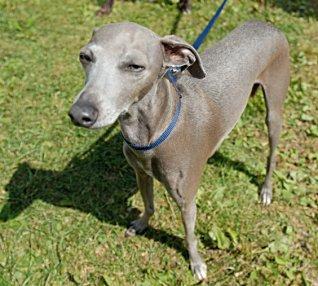
Italian_greyhound